Annushka (film)

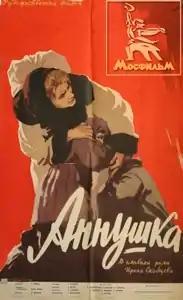
Russian poster

Annushka is a 1959 Soviet drama film directed by Boris Barnet.